Beggars in Spain

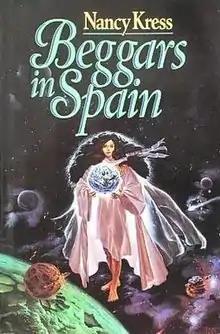
Cover of first edition (hardcover)

Beggars in Spain is a 1993 science fiction novel by American writer Nancy Kress. It was originally published as a novella with the same title in "Isaac Asimov's Science Fiction Magazine" and as a limited edition paperback by Axolotl Press in 1991. Kress expanded it, adding three additional parts to the novel, and eventually two sequels, "Beggars and Choosers" (1994) and "Beggars Ride" (1996). It is held to be an important work, and is often hailed for its predictions of emerging technologies and society.